Jesus's interactions with women

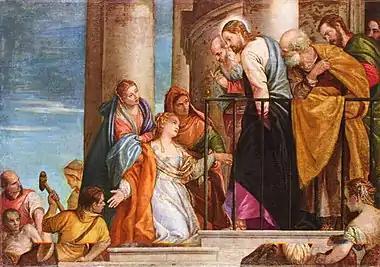
Illustration by Paolo Veronese of Jesus healing the woman with a flow of blood

Jesus practiced the ministry of touch, sometimes touching the "untouchables" and letting them touch him. Among the things considered defiling (disqualifying one for the rituals of religion) was an issue of blood, especially menstruation or hemorrhage. One such woman had been plagued with a flow of blood for 12 years, no one having been able to heal her. She found the faith in a crowd to force her way up to Jesus, approaching him from behind so as to remain inconspicuous, and simply touching his garment. When she did, two things happened: the flows of blood stopped and she was discovered.